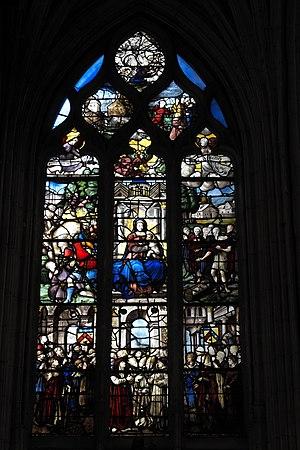
Les vitraux de l'église Sainte-Foy de Conches-en-Ouche, dans le département de l'Eure, constituent un ensemble important d'œuvres datant pour la plupart du milieu de XVIᵉ siècle. La nef de l'église comporte huit travées ; les fenêtres des sept premières sont, de part et d'autre, décorés de riches verrières. Le chœur est à sept pans, et chacune de ses ouvertures porte un vitrail.